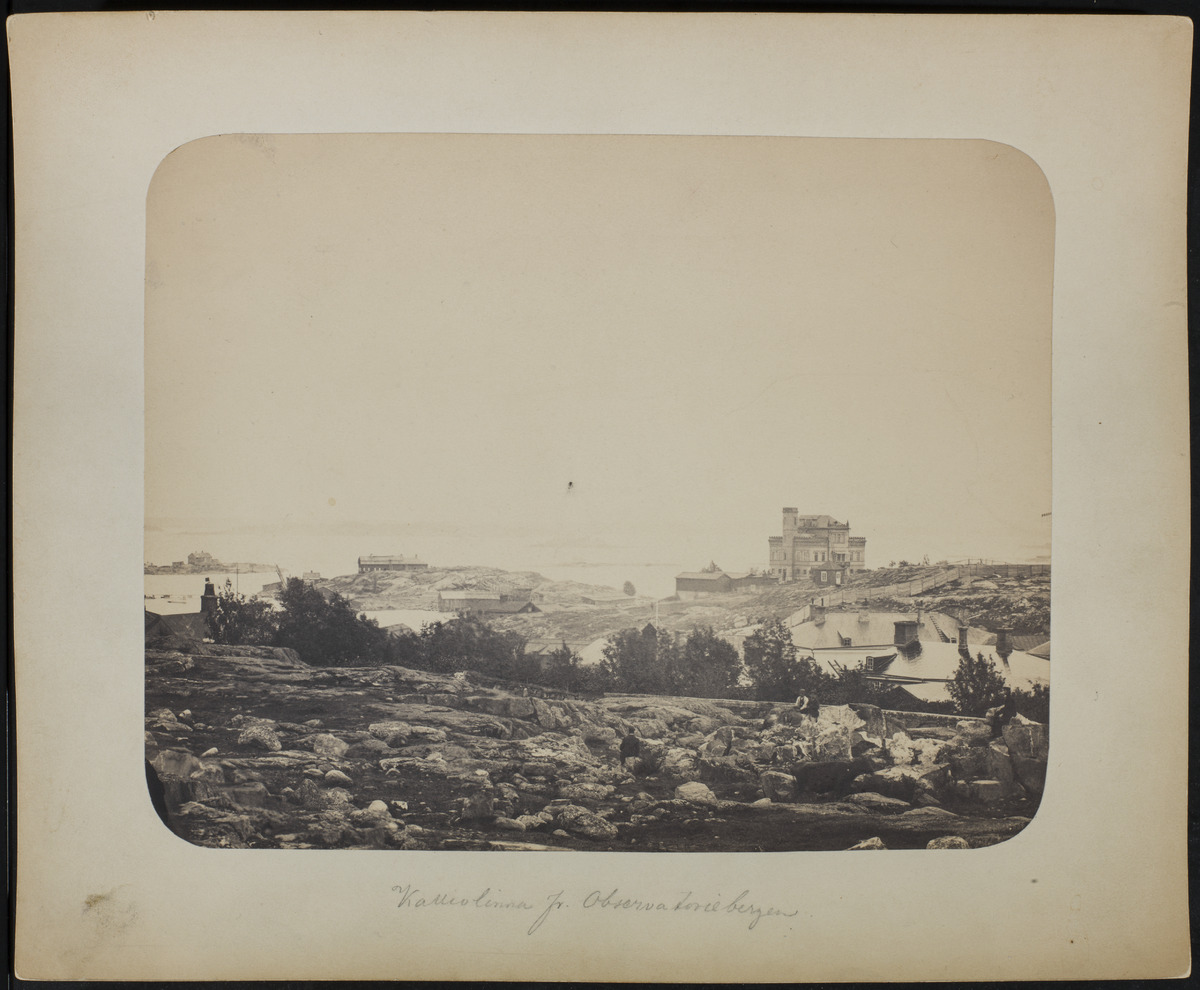
Näkymä Ullanlinnanmäeltä Rabben huvilalle (Rabbes Villa) Villa Kalliolinnaan, nykyinen osoite Kalliolinnantie 12
sisällön kuvaus: Näkymä Ullanlinnanmäeltä Rabben huvilalle (Rabbes Villa) Villa Kalliolinnaan, nykyinen osoite Kalliolinnantie 12. mustavalkoinen
Kuvaaja: Hårdh, C.A., valokuvaaja
Ajankohta: kuvausaika 1870 -luku mahd
Paikka: Suomi, Uusimaa, Helsinki, Kaivopuisto Helsinki, Kalliolinnantie 12
Aiheet: huvilat, tiilirakennukset, kulttuurihistorialliset rakennukset, arkkitehtuuri, kalliot, merivesi, osuustoiminta